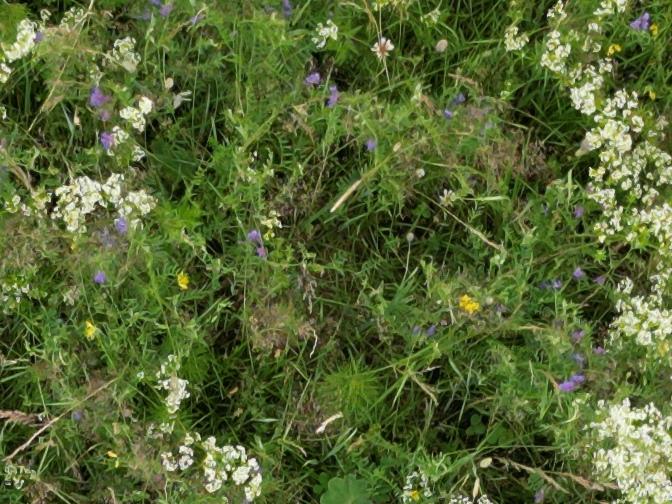
Flowers visible: yarrow flowers, yarrow flowers, yarrow flowers, yarrow flowers, yarrow flowers, yarrow flowers, yarrow flowers, yarrow flowers, yarrow flowers, yarrow flowers, yarrow flowers, yarrow flowers, yarrow flowers, yarrow flowers, yarrow flowers, yarrow flowers